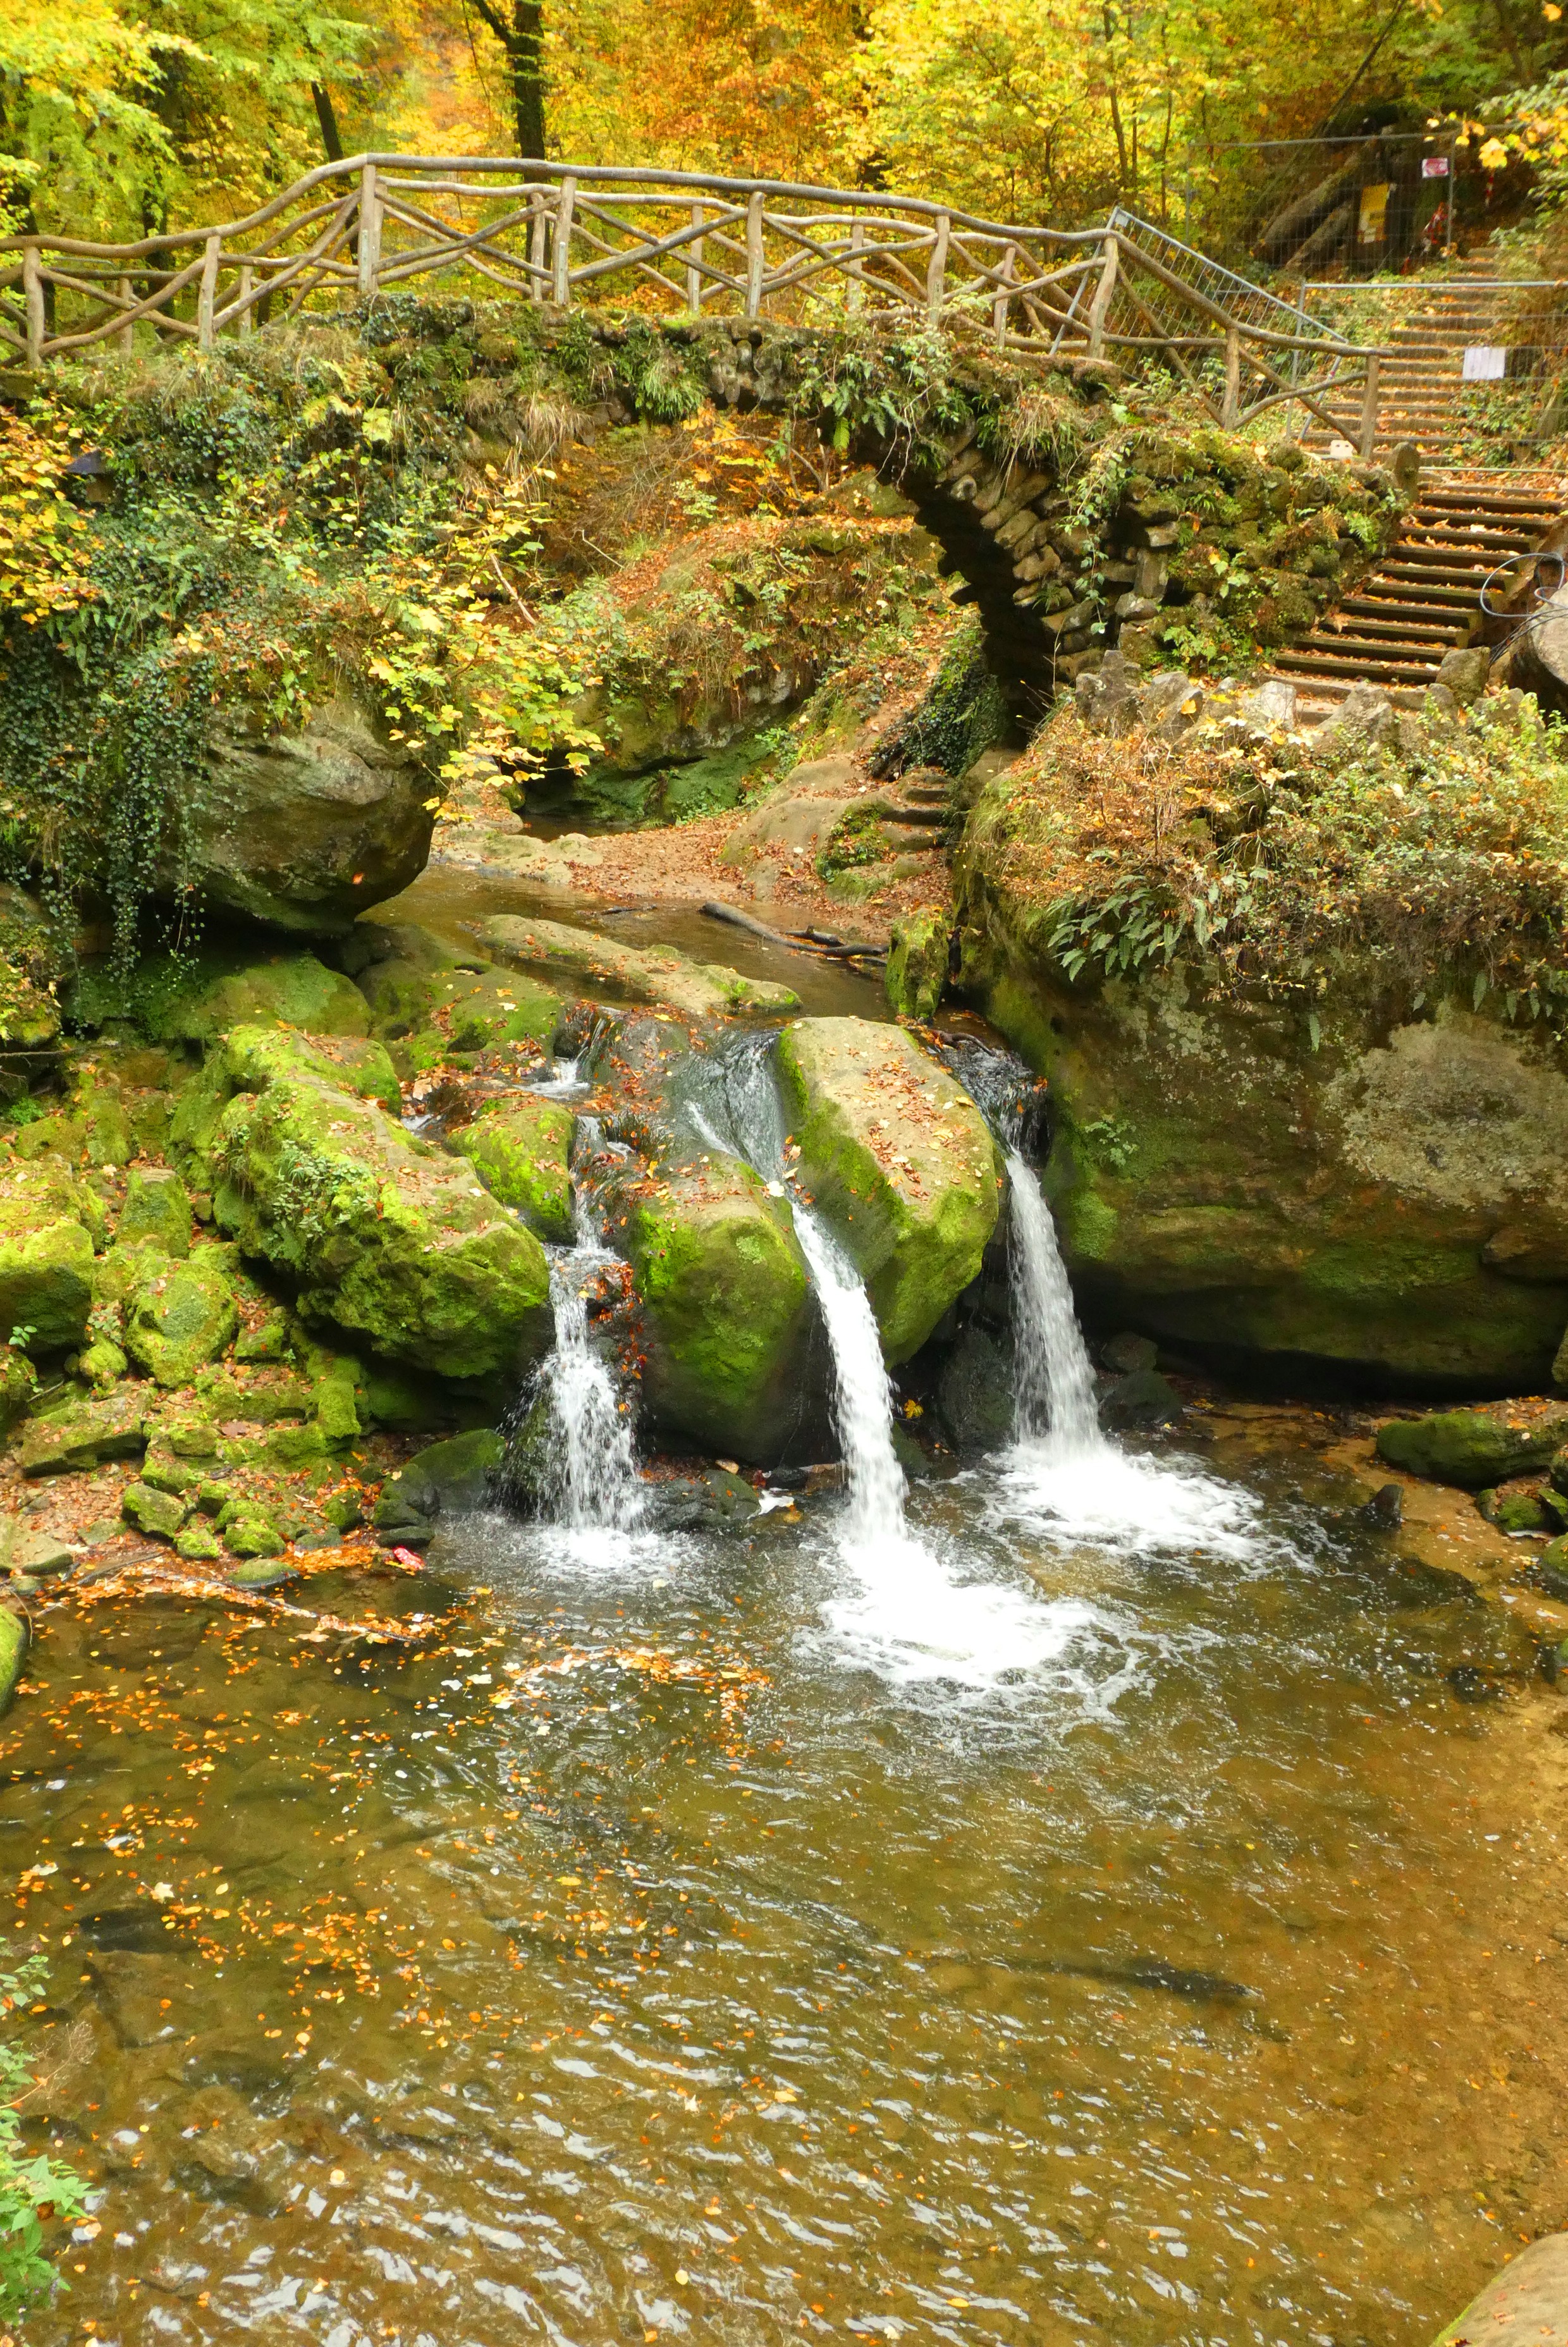
autumn, colors, leaves, Schliessen, temple, luxembourg, mullerthal, water, nature, body of water, vegetation, nature reserve, watercourse, stream, water resources, waterfall, leaf, creek, water feature, tree, arroyo, reflection, landscape, plant, river, pond, grass, moss, tributary, mineral spring, bank